IHeartRadio Music Festival

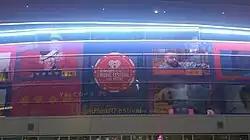
iHeartRadio Music Festival display in 2017

The iHeartRadio Music Festival is a two-day music concert festival held every year on the third or fourth weekend of September since 2011 by iHeartRadio along the Las Vegas Strip in Las Vegas, Nevada, United States.